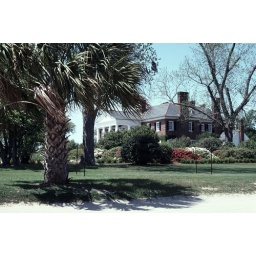
Charleston - Boone Hall, with a palm tree in front and an electric fence to keep deer out